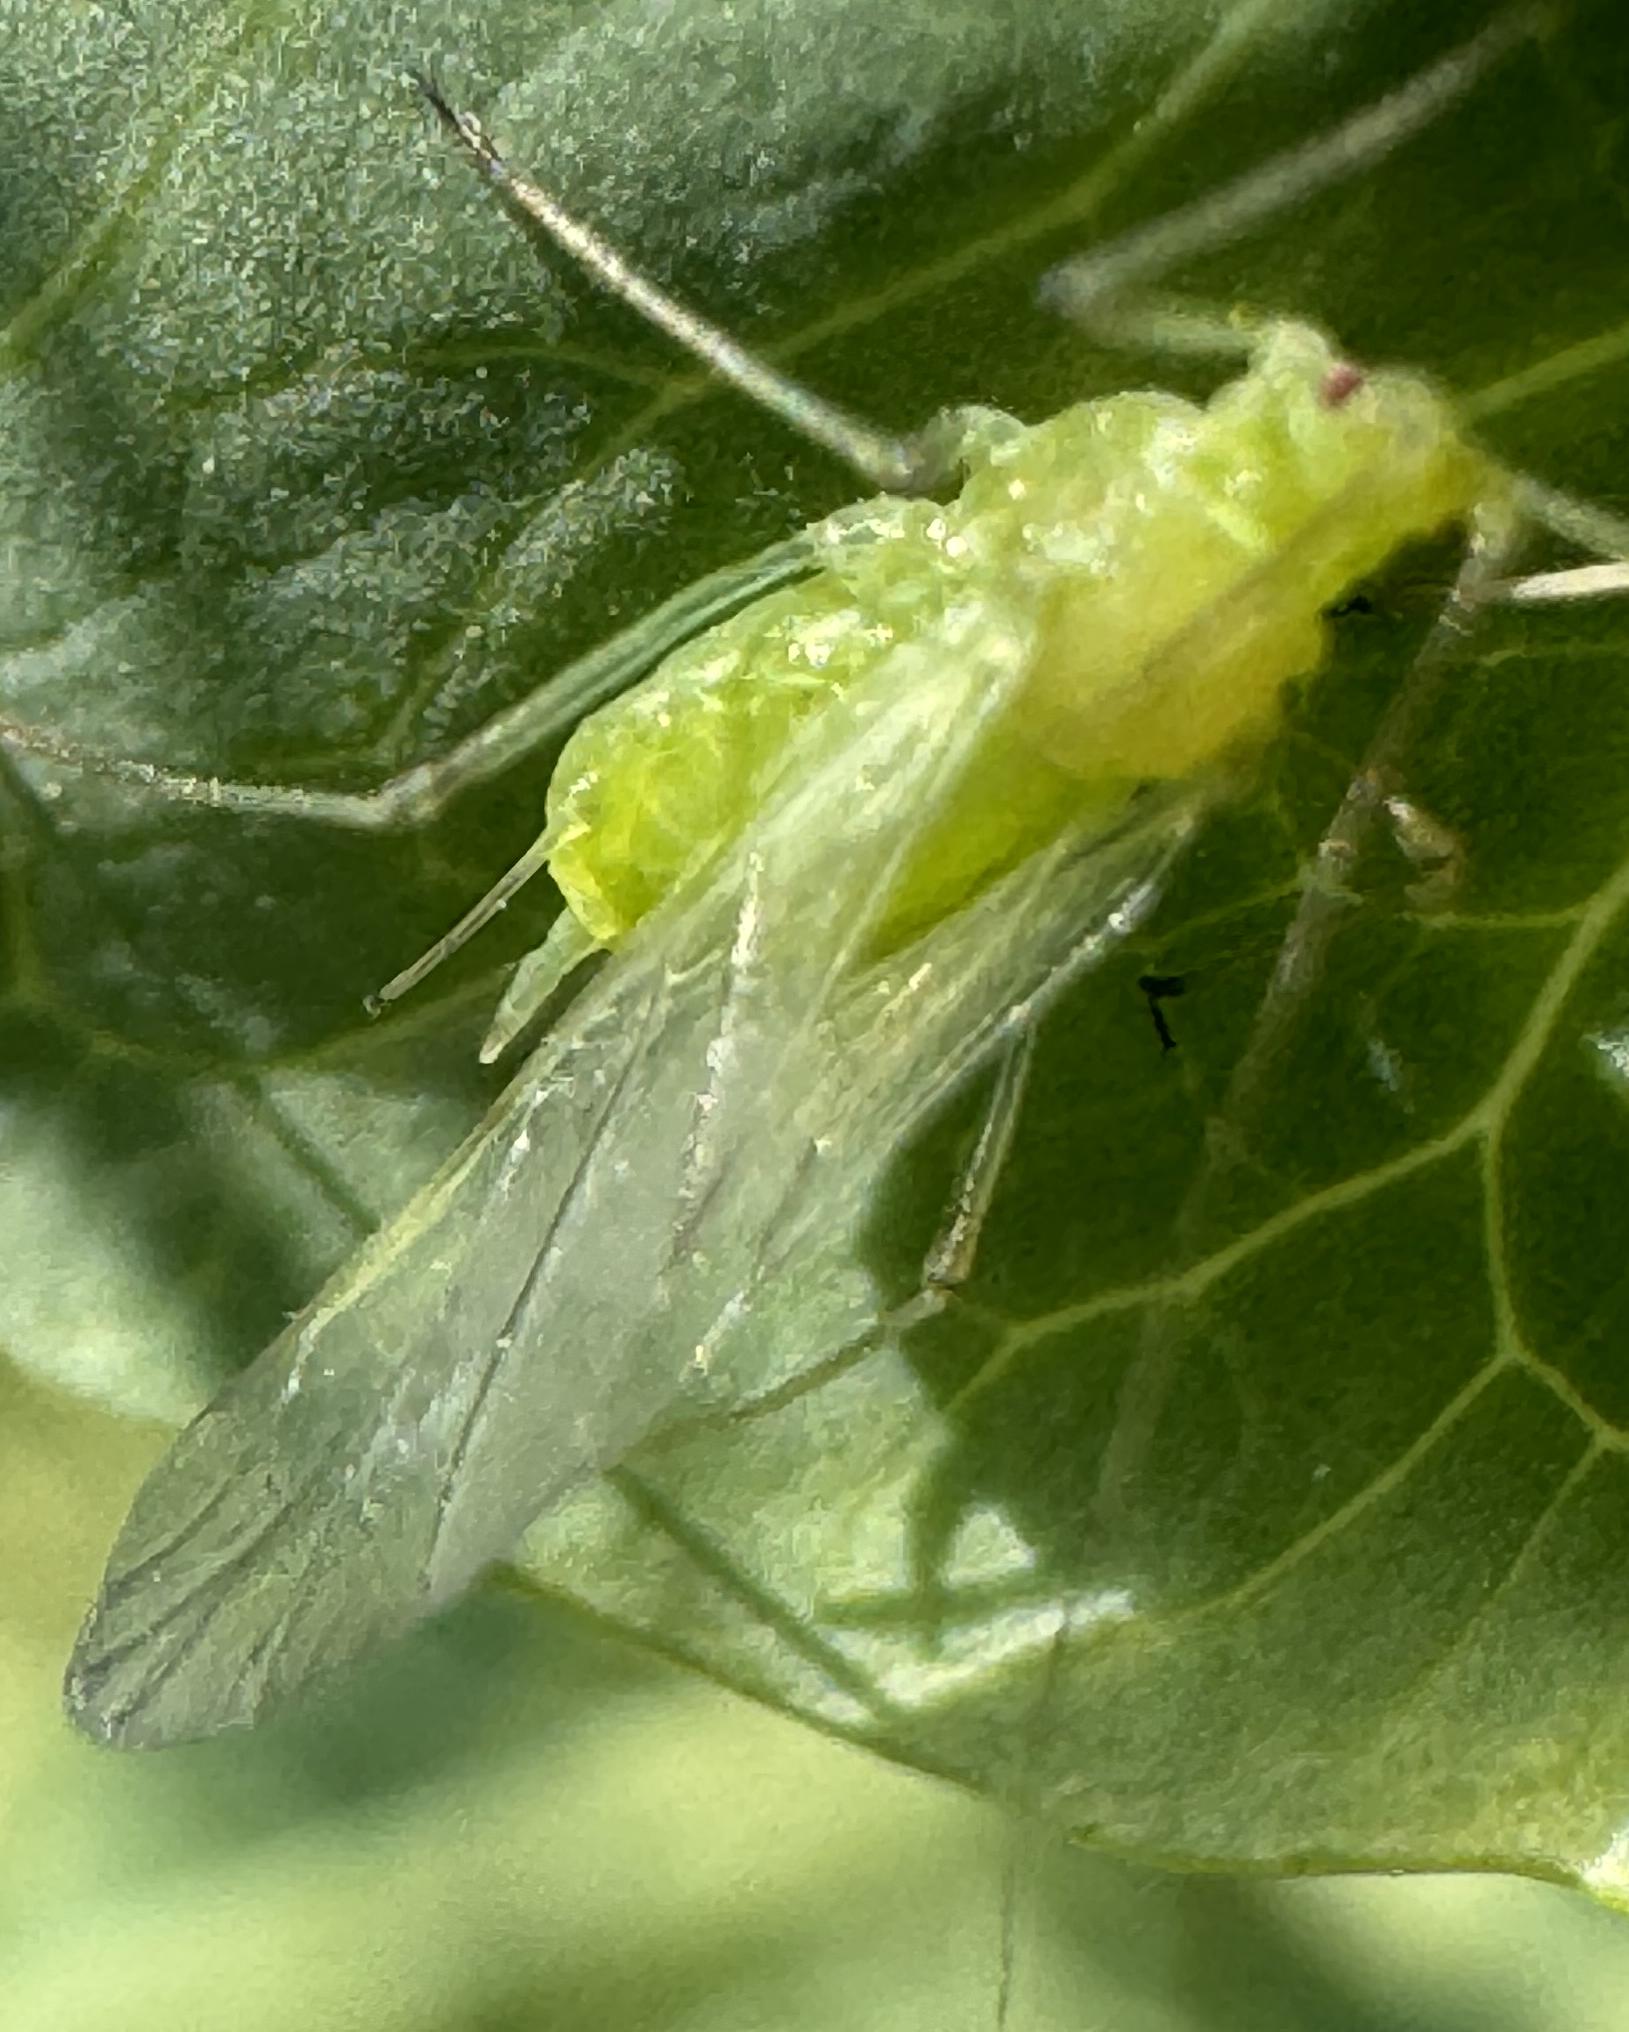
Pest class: pea_aphid